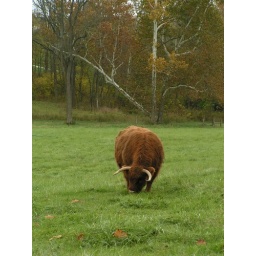
I saw this bull grazing in a pasture around Union County